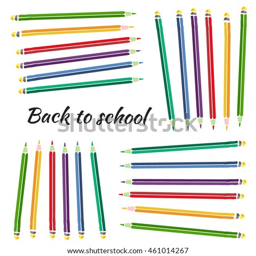
flat set of colored pencils on the background .